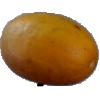
Label: Cucumber Ripe 2